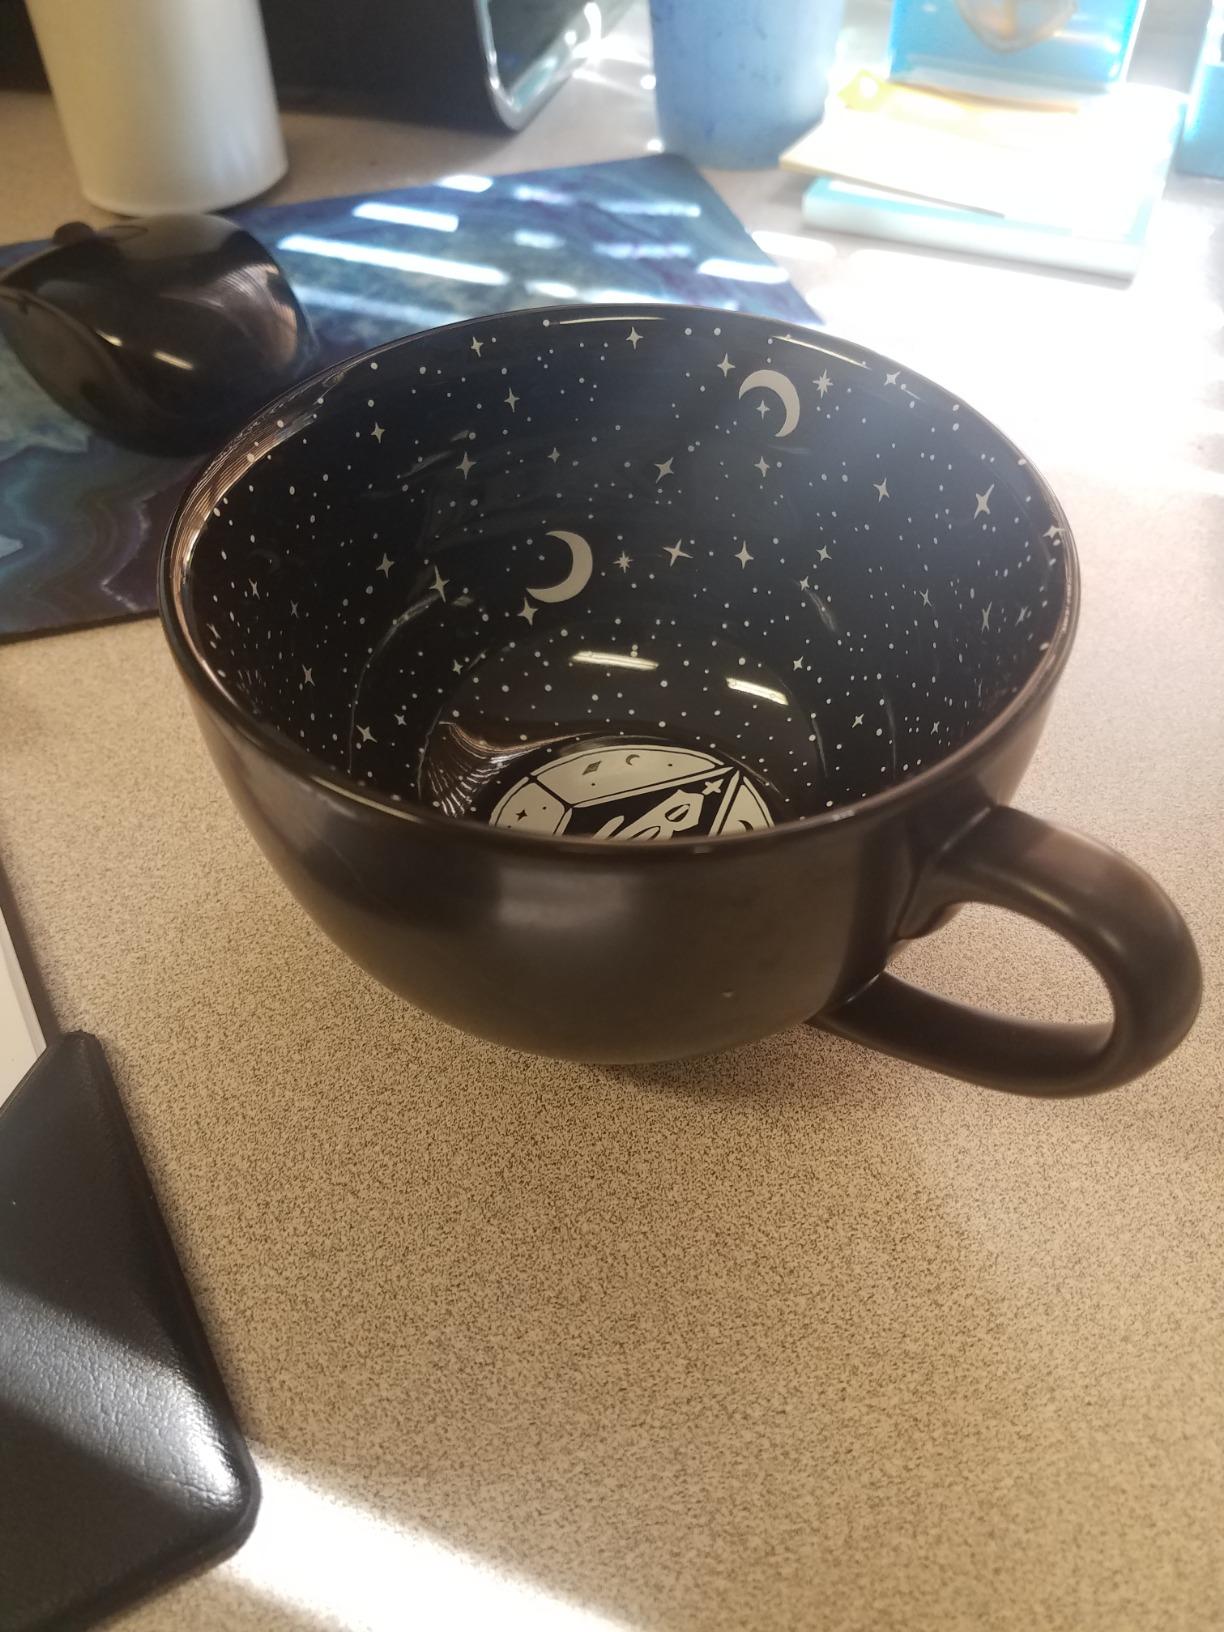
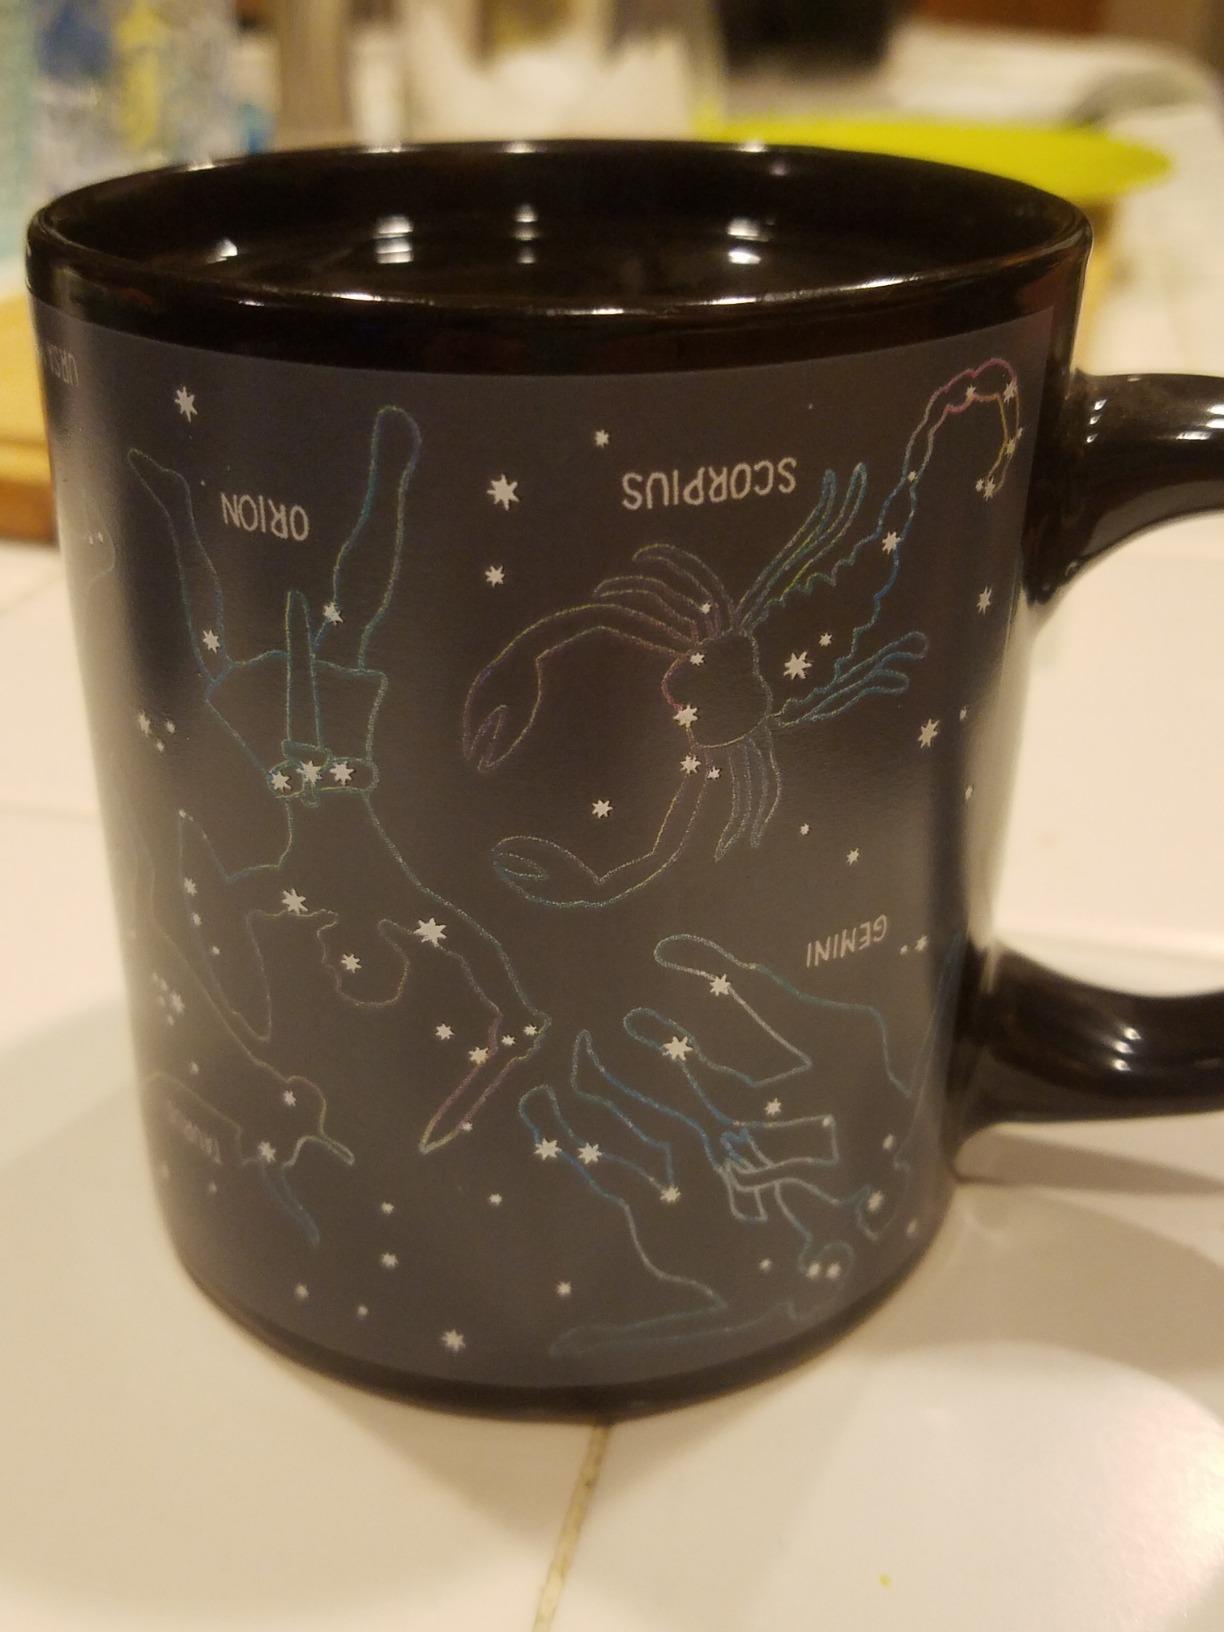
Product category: items_mug
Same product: no